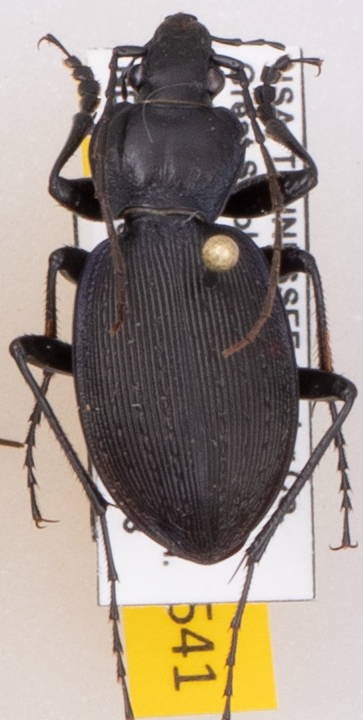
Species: Carabus goryi
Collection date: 2021-04-13
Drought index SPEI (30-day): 1.348
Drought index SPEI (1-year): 1.06
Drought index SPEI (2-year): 2.09